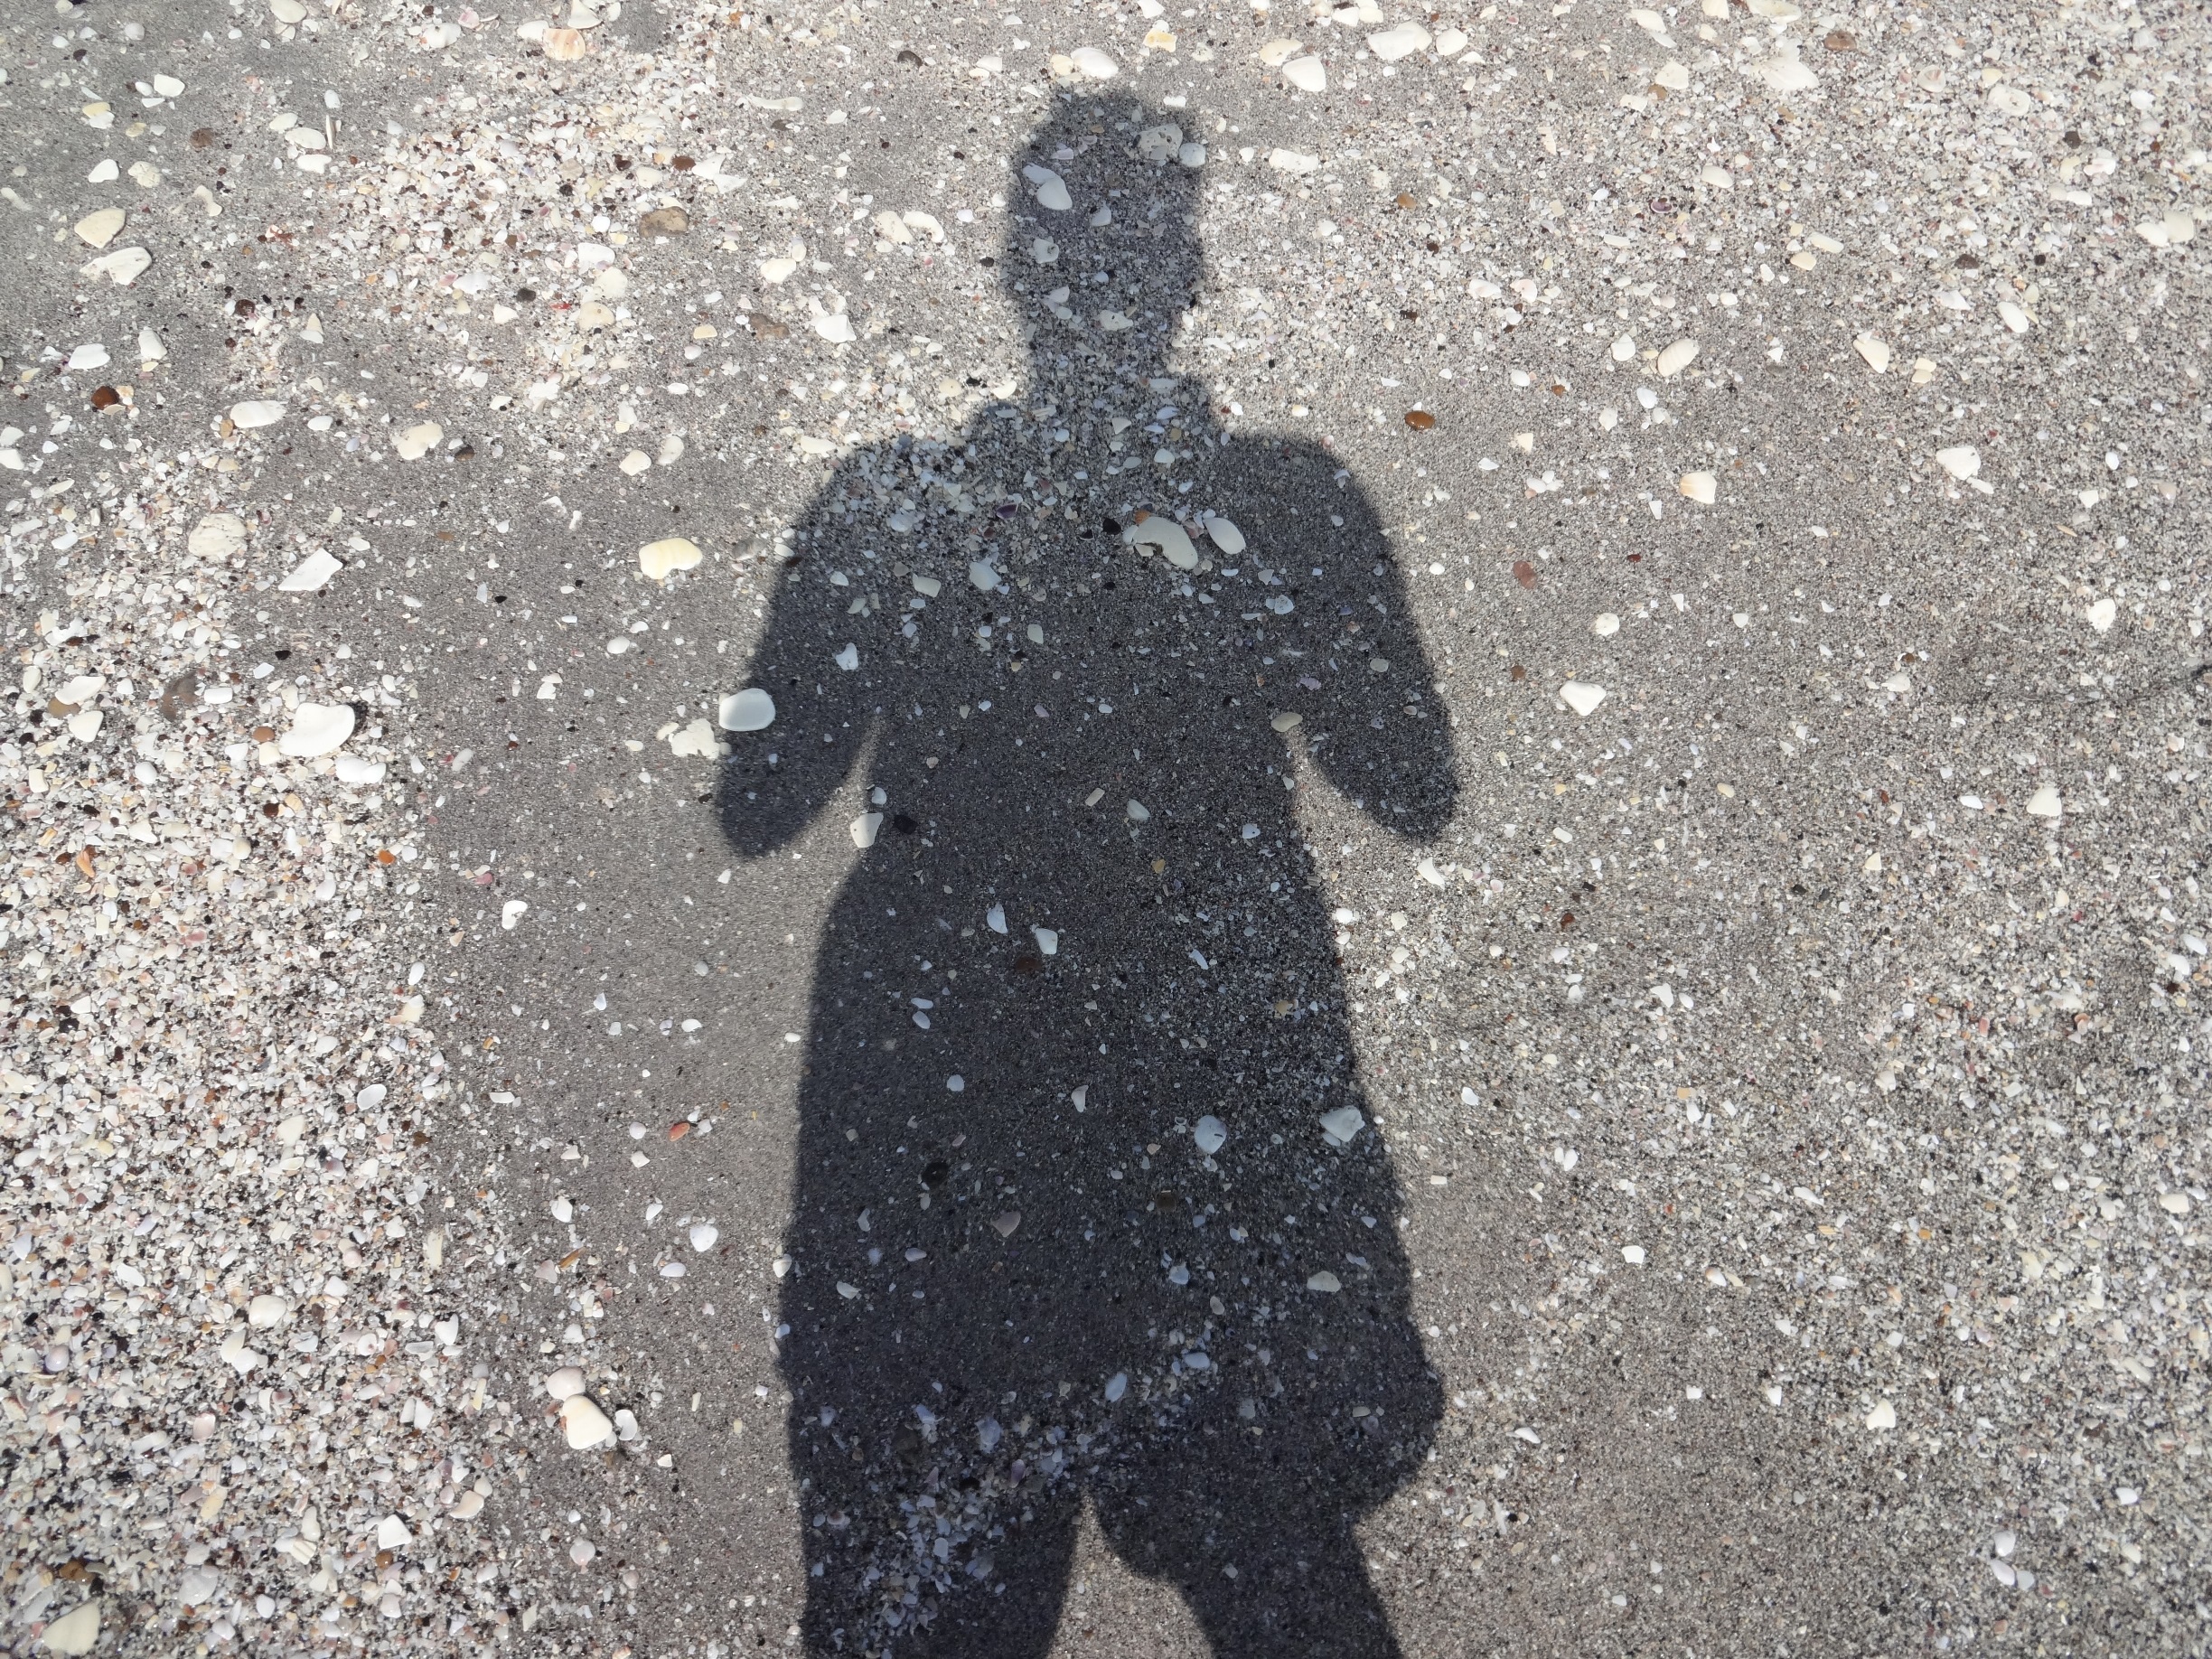
beach, sea, nature, sand, snow, woman, weather, shadow, holiday, black, shell, art, sand beach, grains of sand